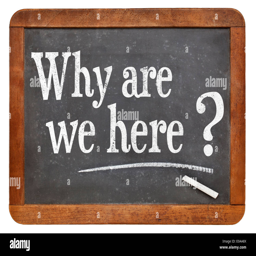
why are we here question on a vintage blackboard isolated on white